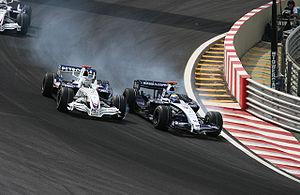
Le Grand Prix du Brésil 2007, disputé sur l'autodrome José Carlos Pace le 21 octobre est la 785ᵉ épreuve du championnat du monde de Formule 1 courue depuis 1950 et la dix-septième et dernière manche du championnat 2007.